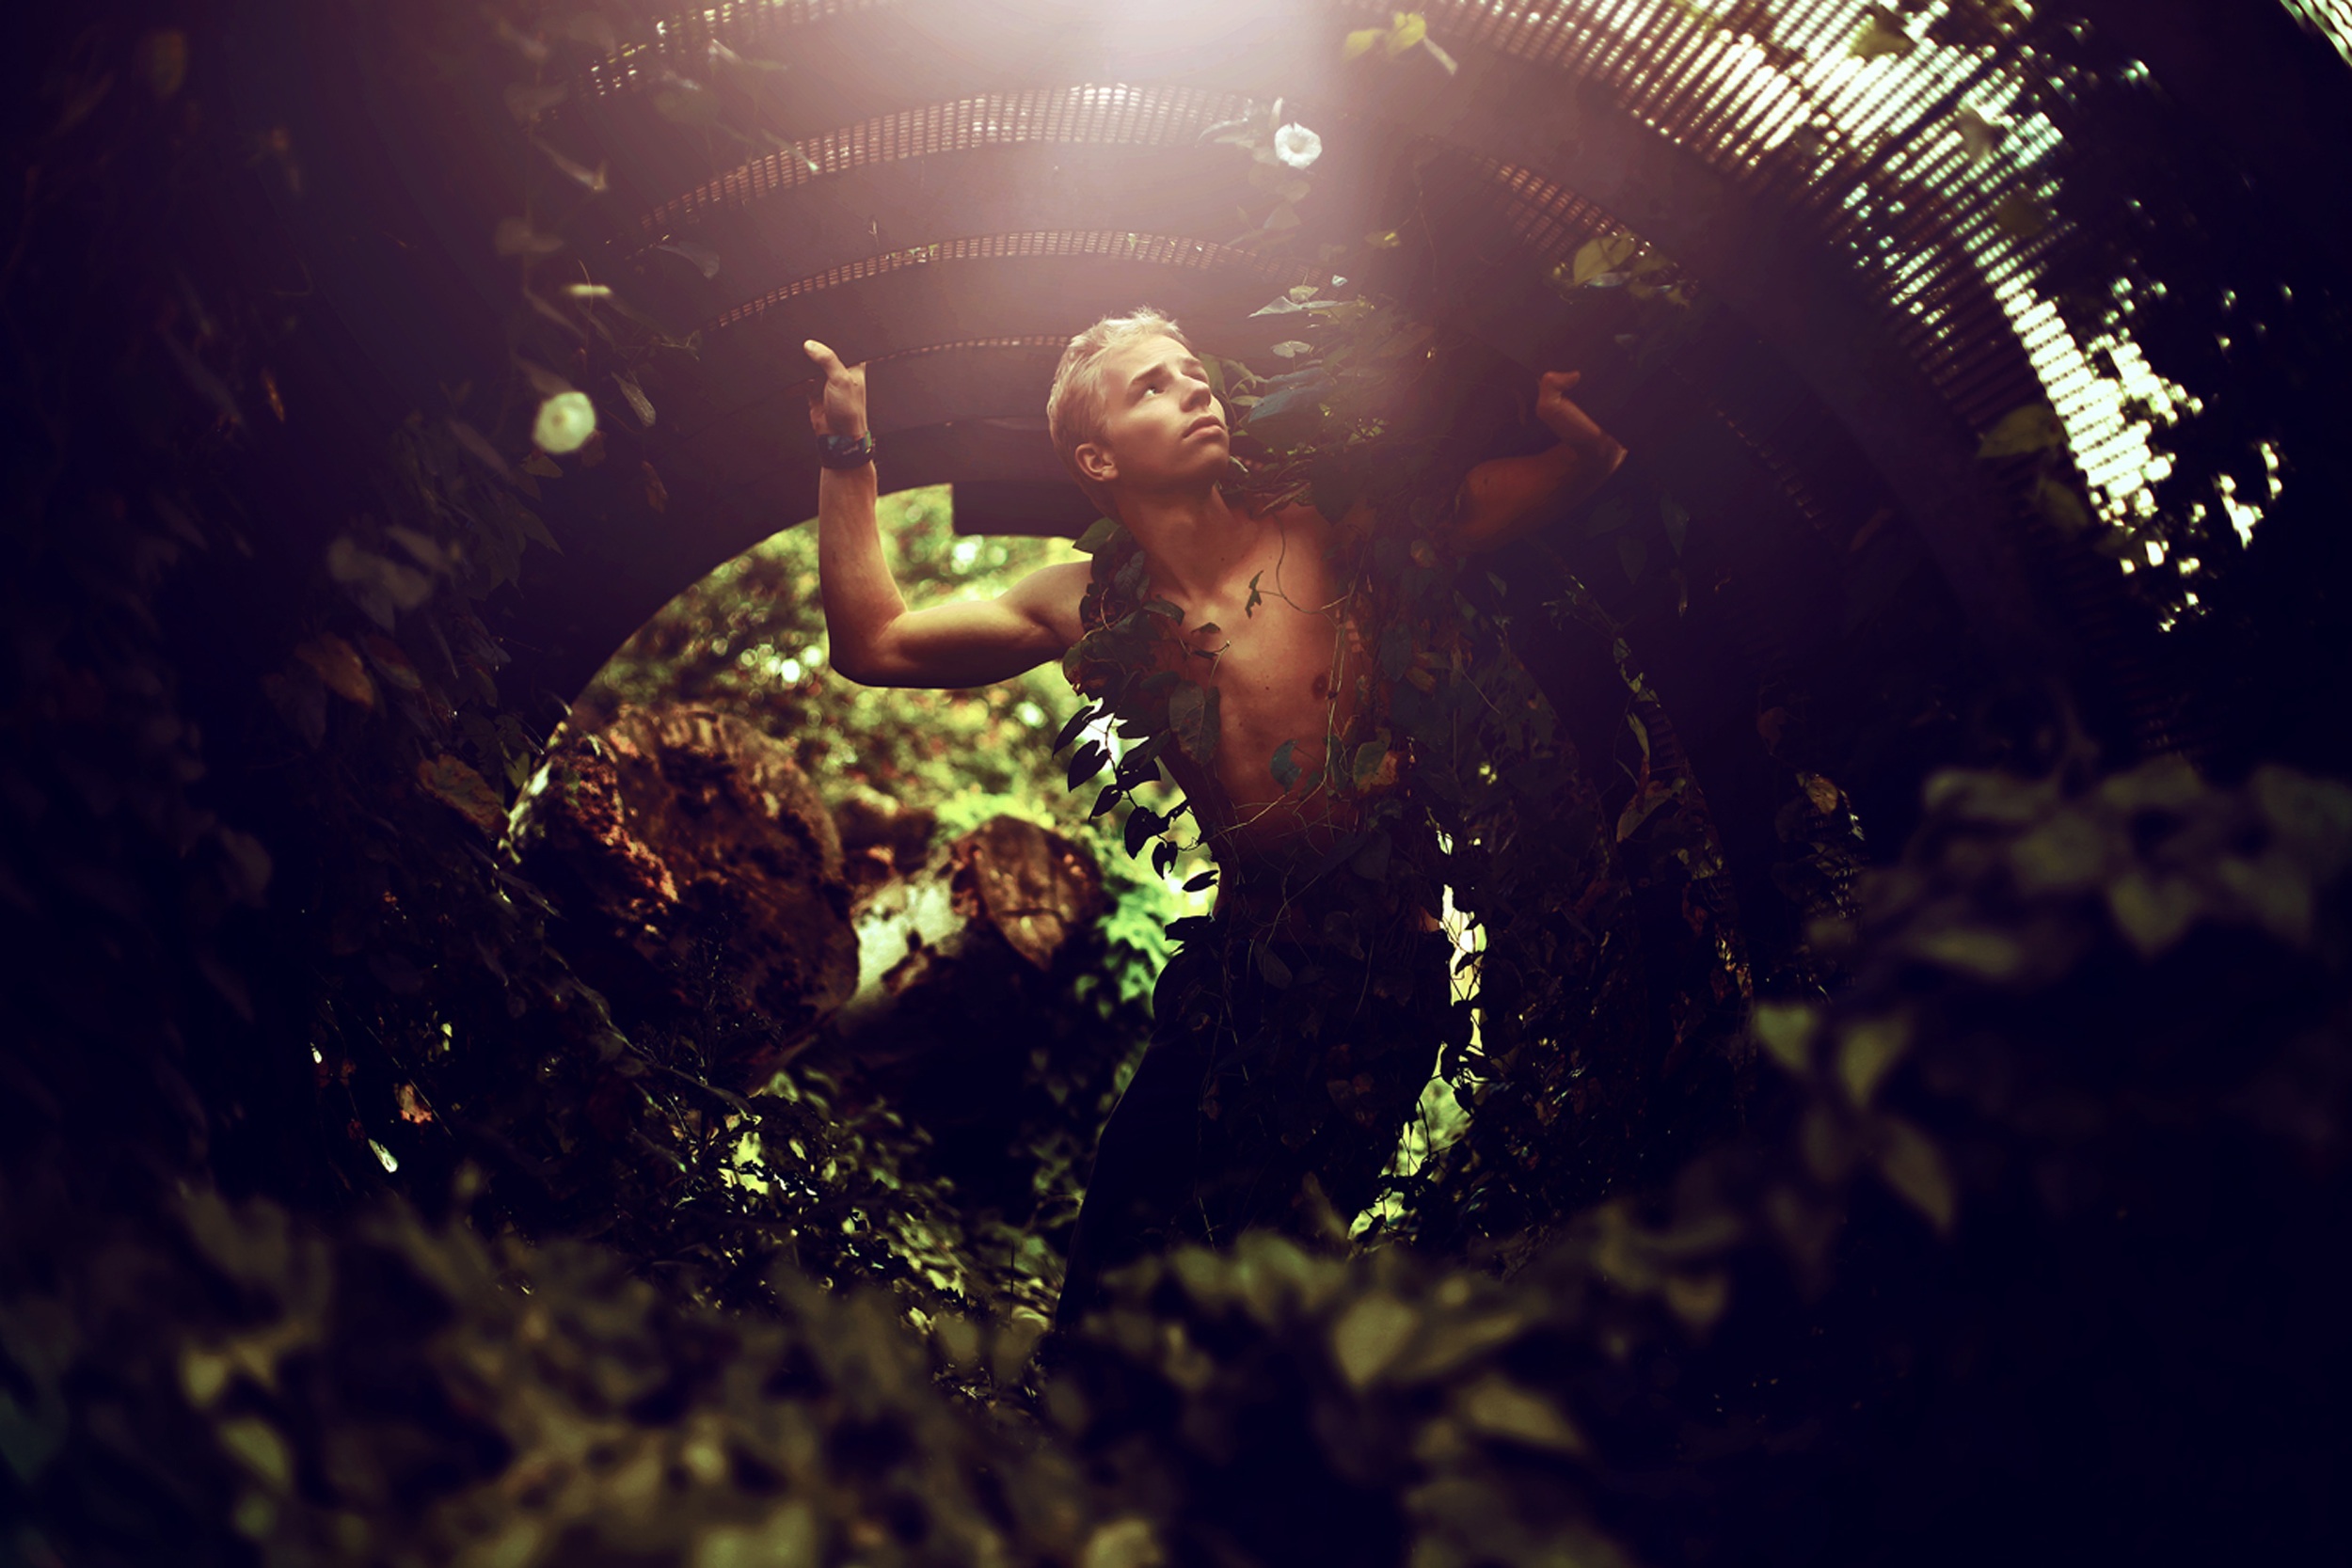
forest, light, night, photography, sunlight, tunnel, explore, darkness, quest